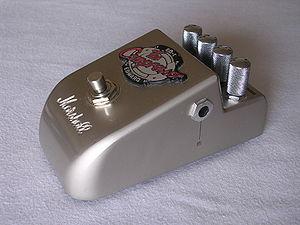
La guitare électrique est un type de guitare qui produit des sons grâce à des capteurs électromagnétiques. Les musiciens français appellent souvent micros les transducteurs de guitare électrique, qui transformant les vibrations des cordes en un signal électrique qui peut être modifié par divers accessoires comme des potentiomètres de volume ou de tonalité et des pédales d'effets avant d'être converti en un son par un ampli.